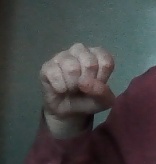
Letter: saad